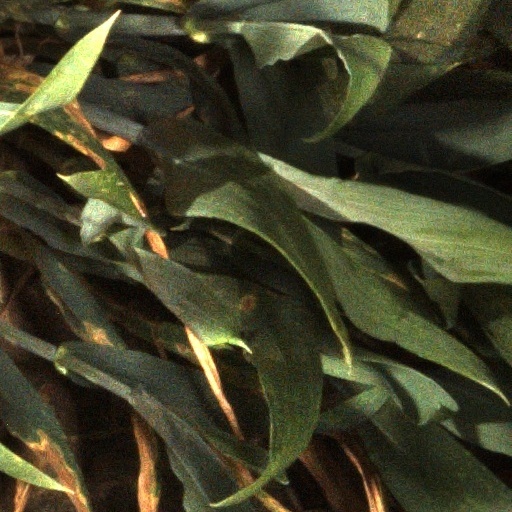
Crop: wheat